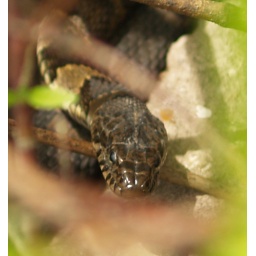
here is a snap of one of a bunch I snakes I found by the rock river